Patrick Lyon (blacksmith)

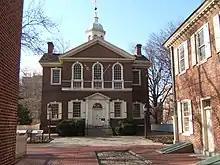
Carpenters' Hall, Philadelphia

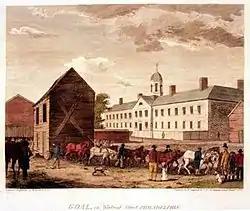
Walnut Street Gaol, in a 1799 engraving

Prior to 1798, the Bank of Pennsylvania conducted business from an office in Philadelphia's Masonic lodge. Following a robbery attempt at the lodge, the bank signed a lease with Carpenters' Hall, and hired contractor Samuel Robinson to prepare the hall for the bank's operations. Two previous banks had operated out of Carpenters' Hall, while their permanent buildings were under construction. Robinson hired Lyon to create new locks for the vault in the cellar of the hall, and brought the vault's iron doors to Lyon's shop on August 11. Lyon completed his work on August 13, and the doors were reinstalled that day.